Battle of Boju

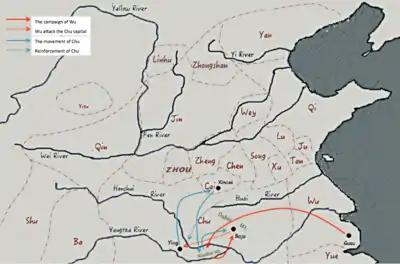
Battle of Boju

The Battle of Boju was the decisive battle of the war fought in 506 BC between Wu and Chu, two major kingdoms during the Spring and Autumn period of ancient China. The Wu forces were led by King Helü, his brother Fugai, and Chu exile Wu Zixu. According to Sima Qian's "Shiji", Sun Tzu, the author of "The Art of War", was the main commander of the Wu army, but he was not mentioned in the "Zuo Zhuan" and other earlier historical texts. The Chu forces were led by "Lingyin" (prime minister) Nang Wa (also known as Zichang) and "Sima" (chief military commander) Shen Yin Shu. The Wu were victorious, and they captured and destroyed the Chu capital, Ying.